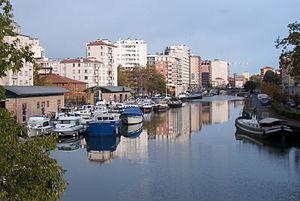
Le Port Saint-Sauveur sur le Canal du Midi à Toulouse (Haute-Garonne, France).
Le canal du Midi est un canal de navigation français à bief de partage qui relie Toulouse à la mer Méditerranée depuis le xviiᵉ siècle. D'abord nommé « canal royal de Languedoc », les révolutionnaires le rebaptisent en 1789 « canal du Midi ». À partir du xixᵉ siècle, le canal latéral à la Garonne, qui double la Garonne de Bordeaux à Toulouse, prolonge le canal du Midi pour fournir une voie navigable de l'océan Atlantique à la mer Méditerranée : l'ensemble des deux canaux est dénommé « canal des Deux-Mers ».
Le quartier du Port Saint-Sauveur est un petit quartier à la limite du centre ville de Toulouse, rattaché au quartier nᵒ 1 sous la municipalité de Jean-Luc Moudenc.